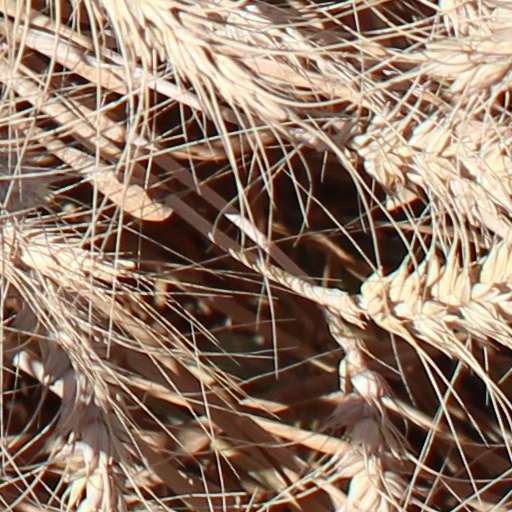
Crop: wheat